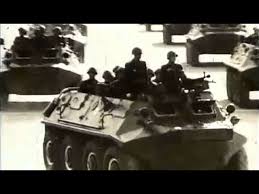
Label: BTR